Gaston Méry

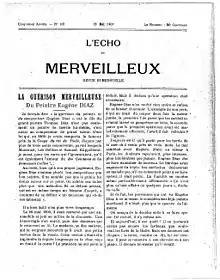
"L'écho du merveilleux" 15 May 1901

Méry was initiated into the Martinist Order in the third degree by "Papus" (Gérard Encausse) on December 18, 1894.